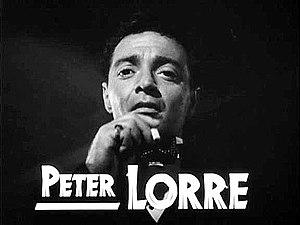
Peter Lorre, nom de scène de László Löwenstein, est un acteur, scénariste et réalisateur autrichien, naturalisé américain en 1941, né le 26 juin 1904 à Rózsahegy dans l'empire d'Autriche-Hongrie et mort le 23 mars 1964 à Los Angeles. Révélé par Fritz Lang dans M le Maudit, où il joue le rôle-titre, il fuit au Etats-Unis où il poursuit une carrière de second rôle notamment dans Casablanca, Le Faucon maltais ou encore Vingt Mille Lieues sous les mers.
Le Faucon maltais est un film américain réalisé par John Huston, sorti en 1941.